Spyros Kontoulis

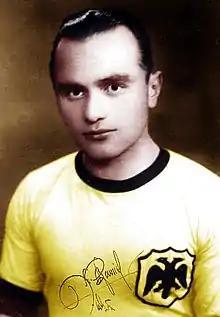
Spyros Kontoulis in AEK's shirt

Spyros Kontoulis (1915 — 1944) was a Greek footballer who played as a midfielder.